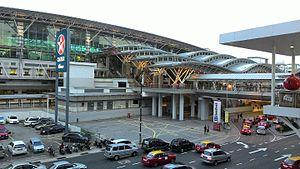
La gare de Johor Bahru Sentral est une gare ferroviaire de Johor Bahru, en Malaisie. Important pôle d'échanges, elle accueille notamment une liaision directe avec Singapour.